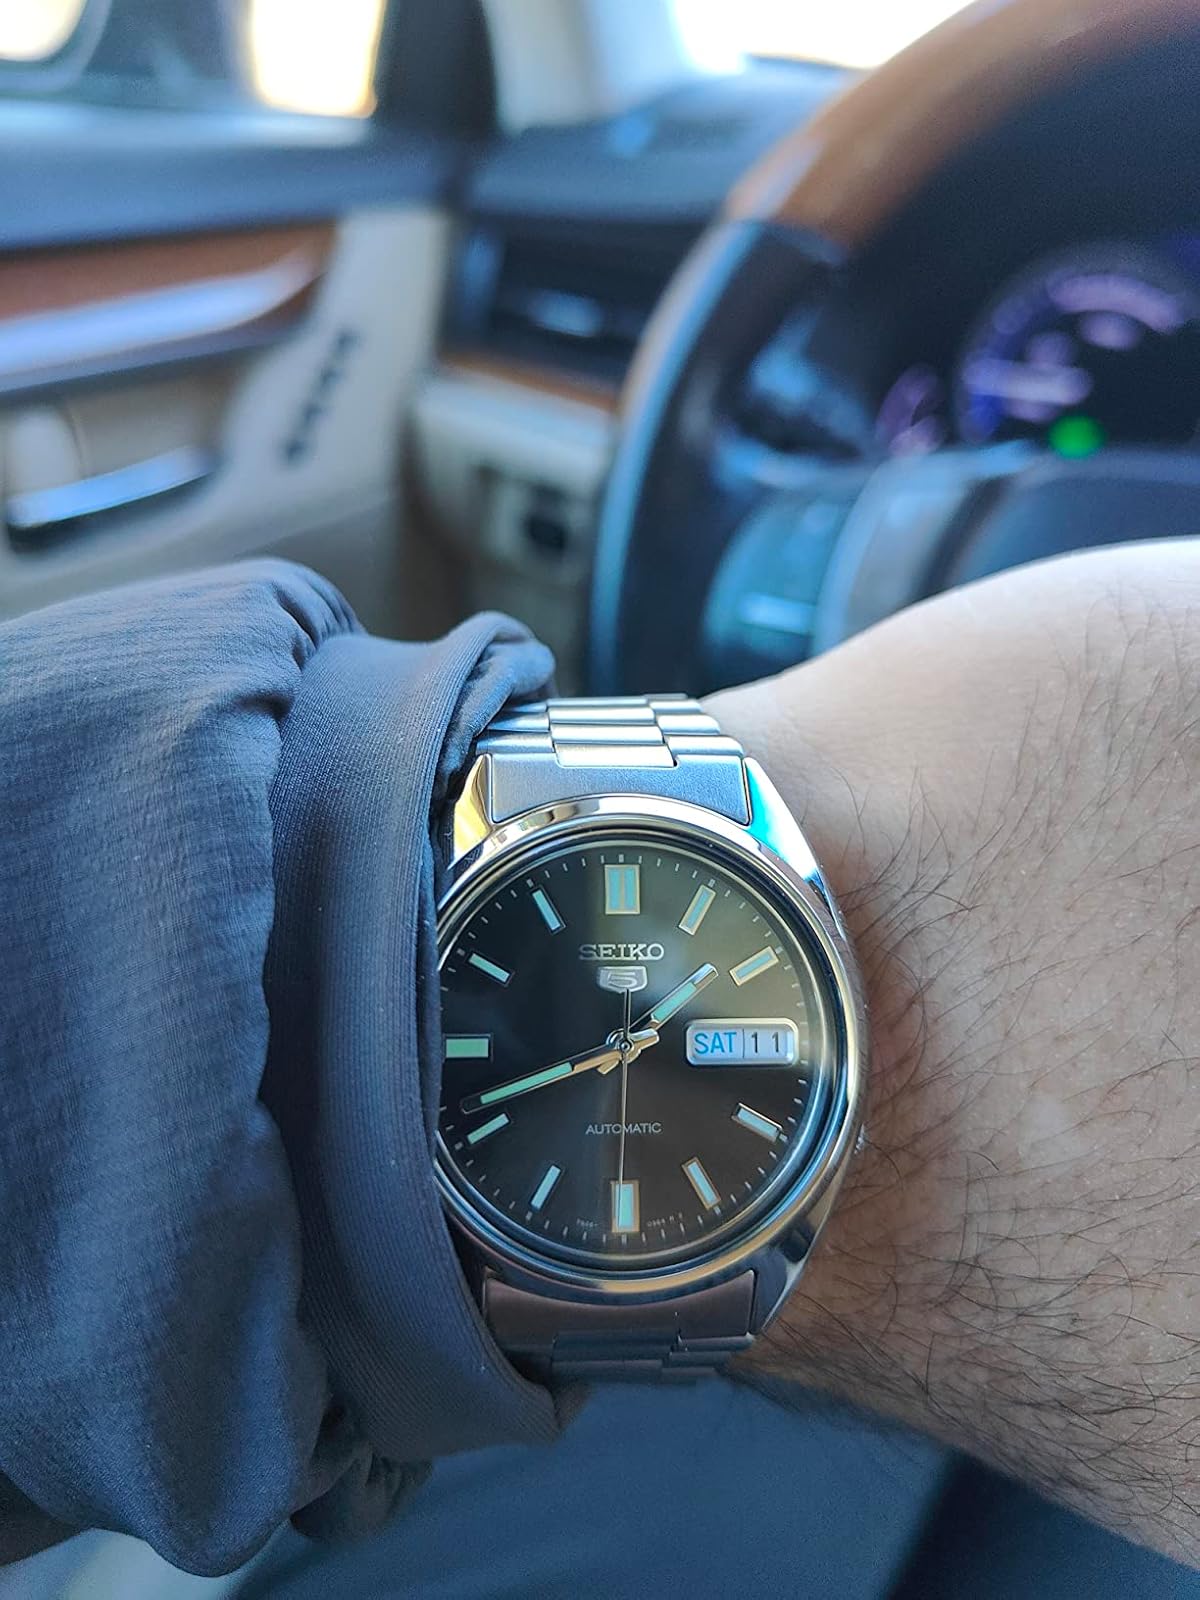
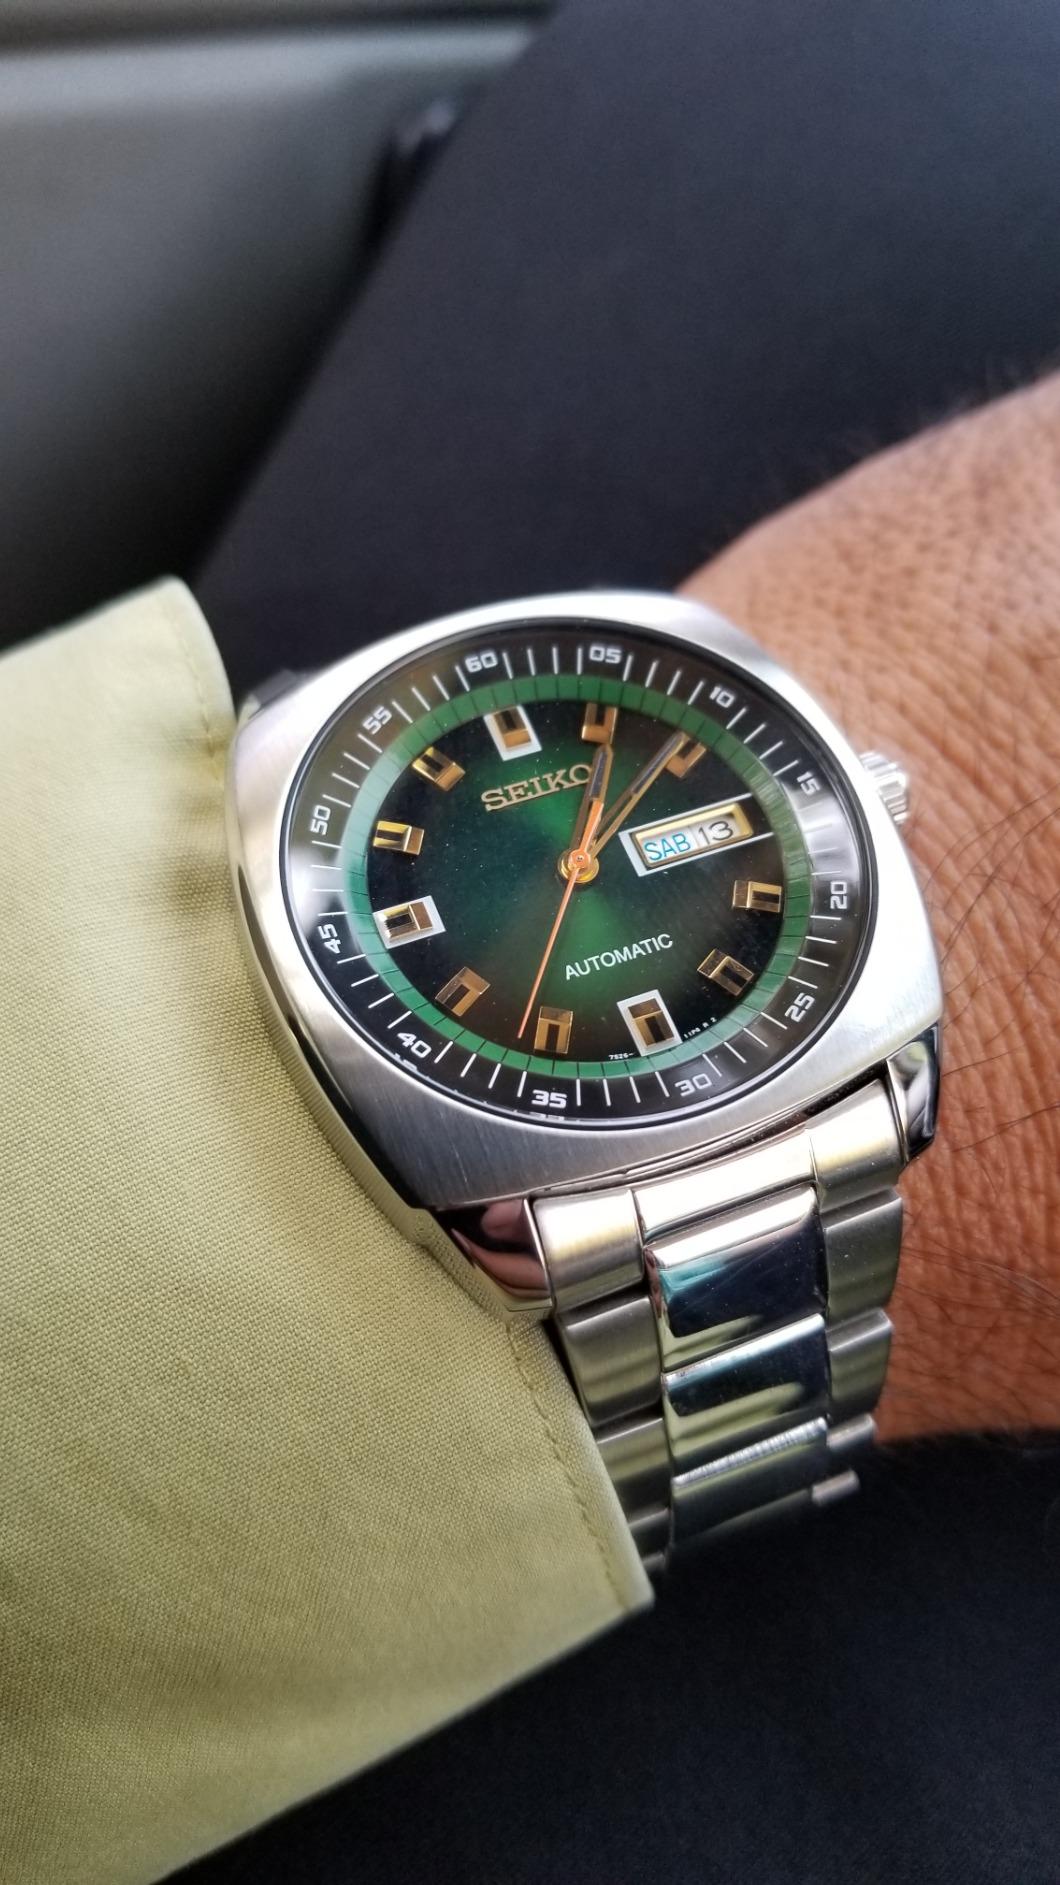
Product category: accessories_watch
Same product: no